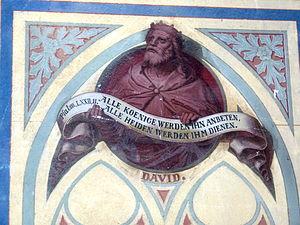
Le psaume 72 est attribué à Salomon. Le thème général est celui d’un roi de justice, universel, qui est proche des pauvres et des opprimés.